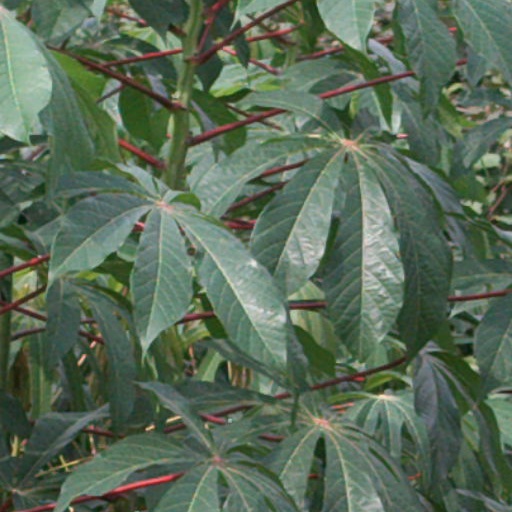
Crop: cassava